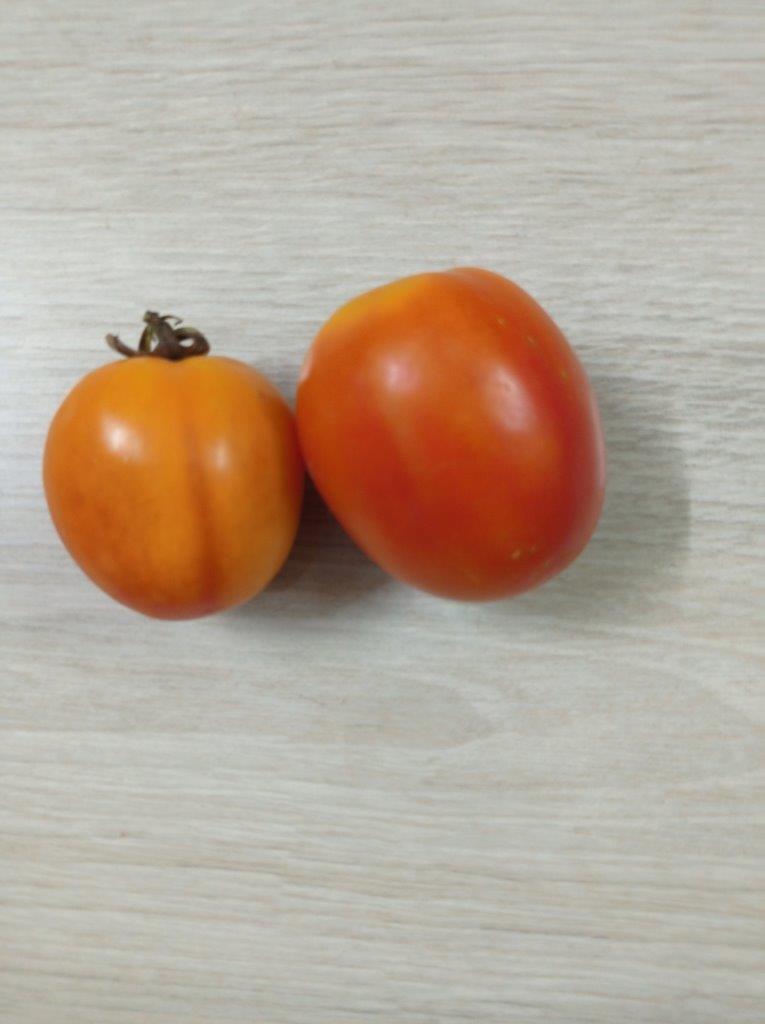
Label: Fresh